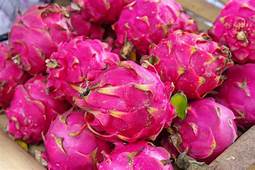
Label: Dragonfruit